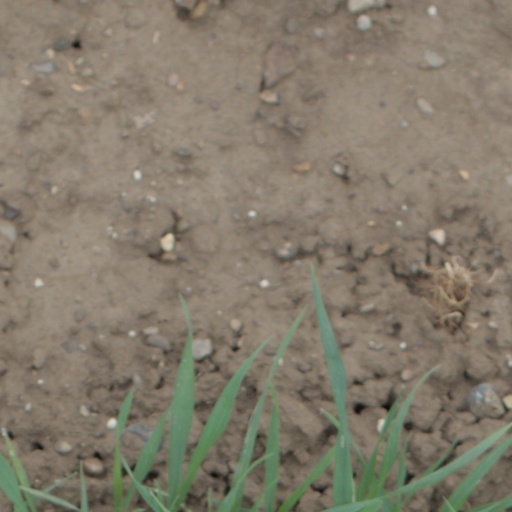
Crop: wheat